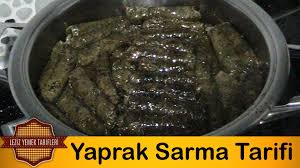
Yemek: yaprak_sarma